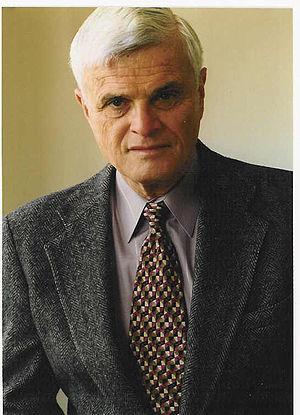
Leroy Roy F. Aarons, né le 8 décembre 1933 et mort le 28 novembre 2004, est un journaliste américain, rédacteur, auteur, dramaturge, librettiste, membre fondateur du Robert C. Maynard Institute for Journalism Education et fondateur de la National Lesbian and Gay Journalists Association qui l'intronise en 2005 dans le cadre du Temple de la renommée incarné par le Hall of Fame for Great Americans sis dans l'enceinte du Bronx Community College de l'université de la Ville de New York.